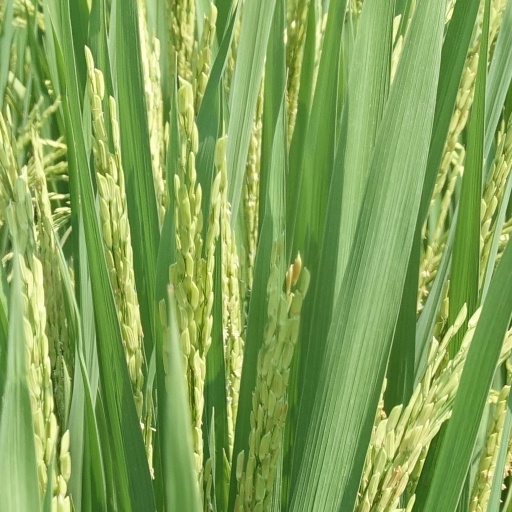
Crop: rice